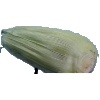
Label: Corn Husk 1